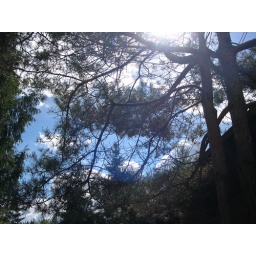
Sitting under my pine tree on a gorgeous September day!